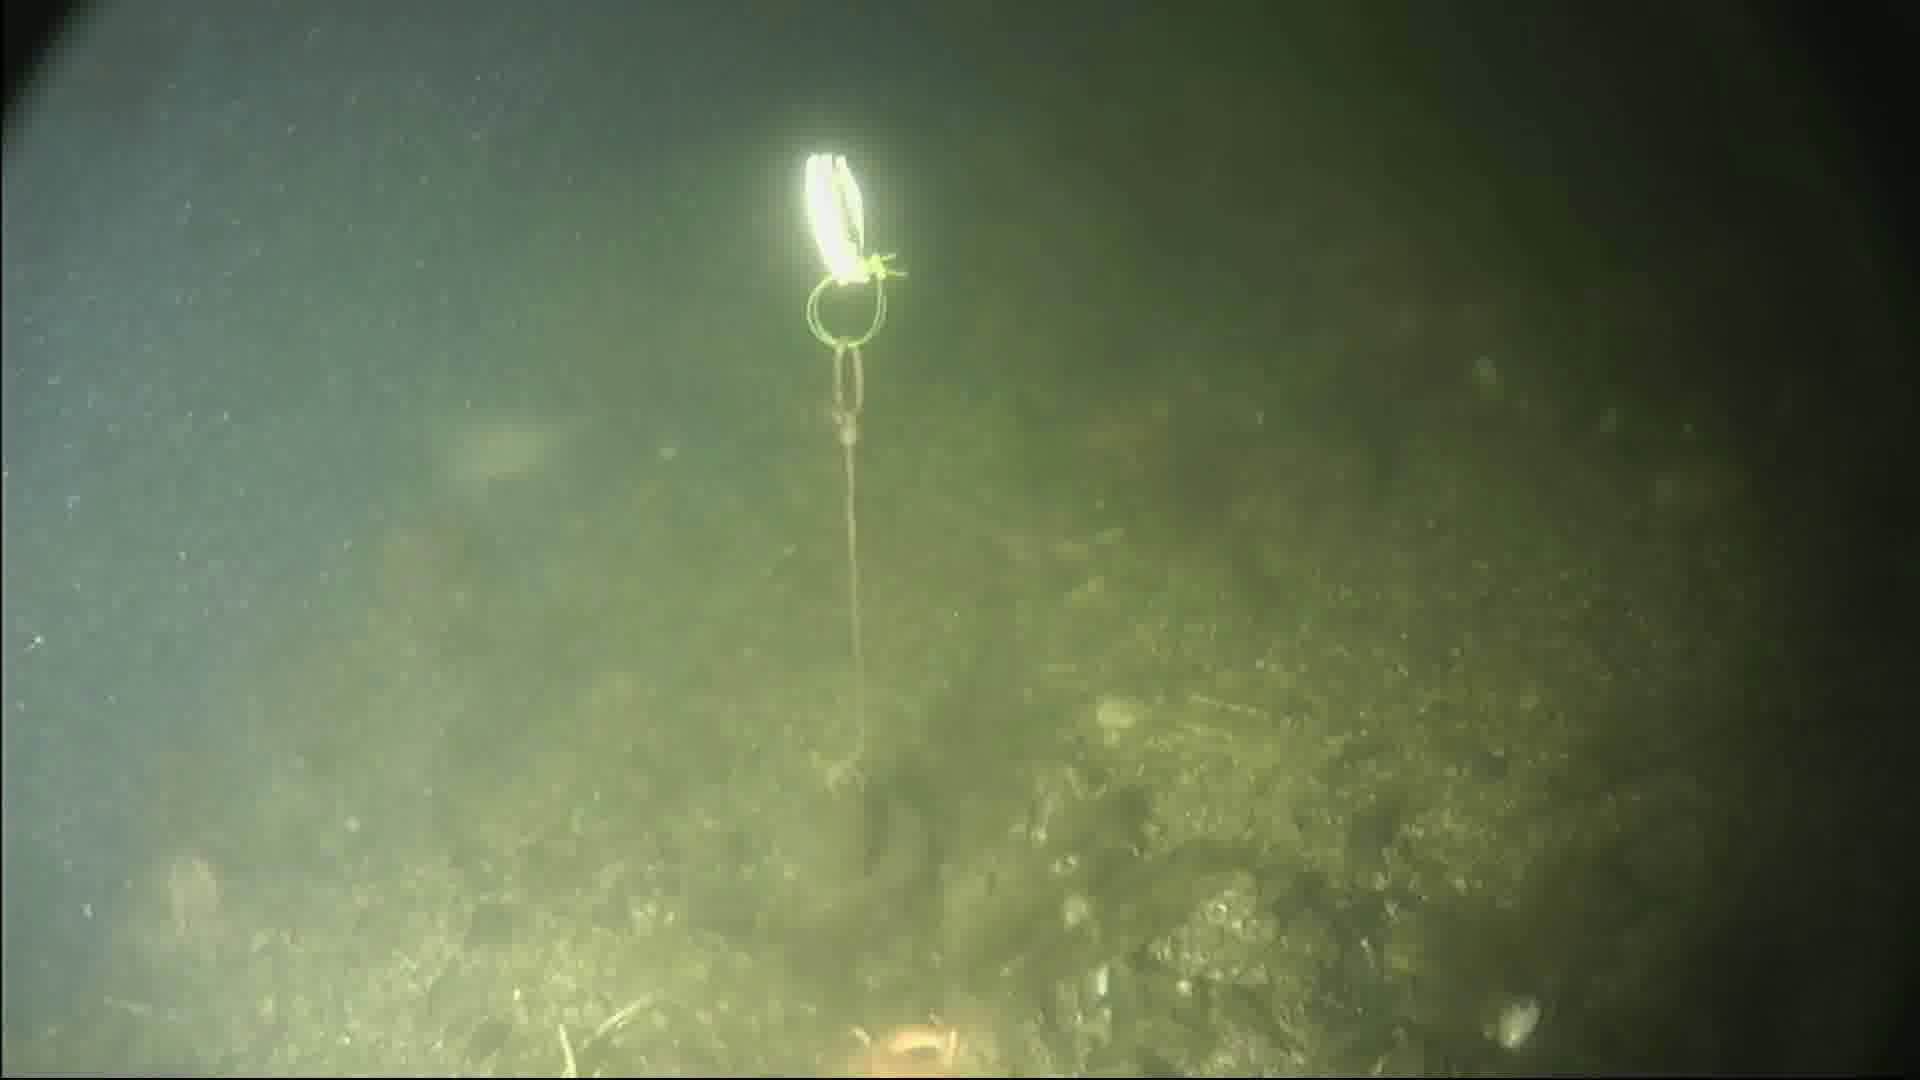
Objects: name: fish
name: starfish